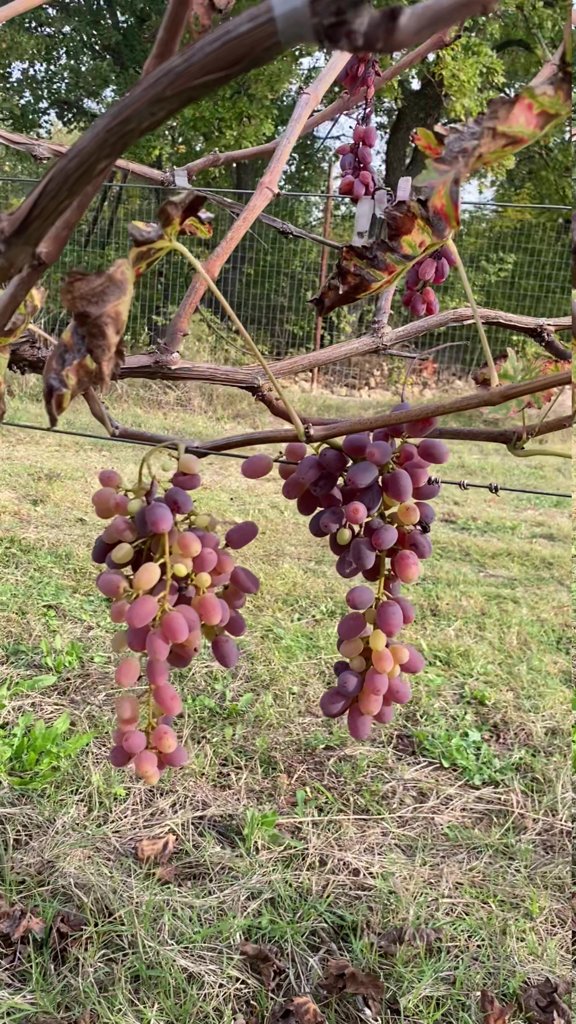
Berries visible: 155
Grape clusters: 4